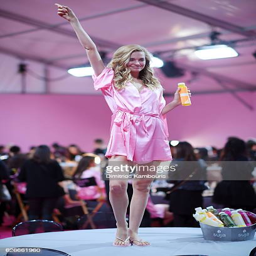
person poses backstage prior show